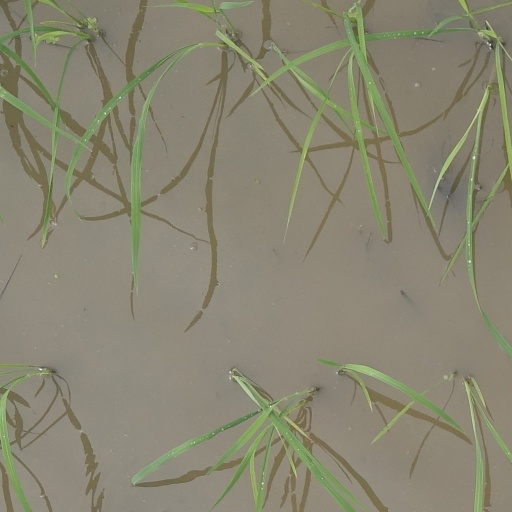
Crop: rice